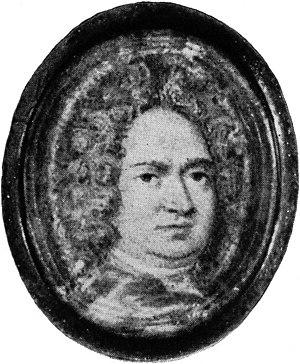
Matthäus Daniel Pöppelmann, né le 3 mai 1662 à Herford et mort le 17 janvier 1736 à Dresde, est un architecte germanique d'expression baroque.